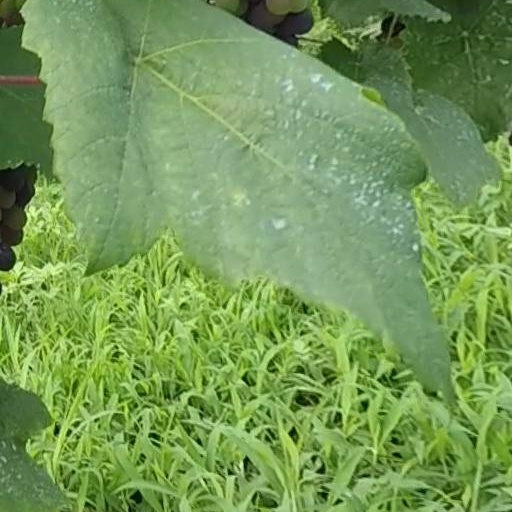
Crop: grape